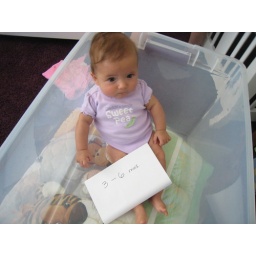
Emily playing in the 3-6 month clothes box my sister and mom were sorting.